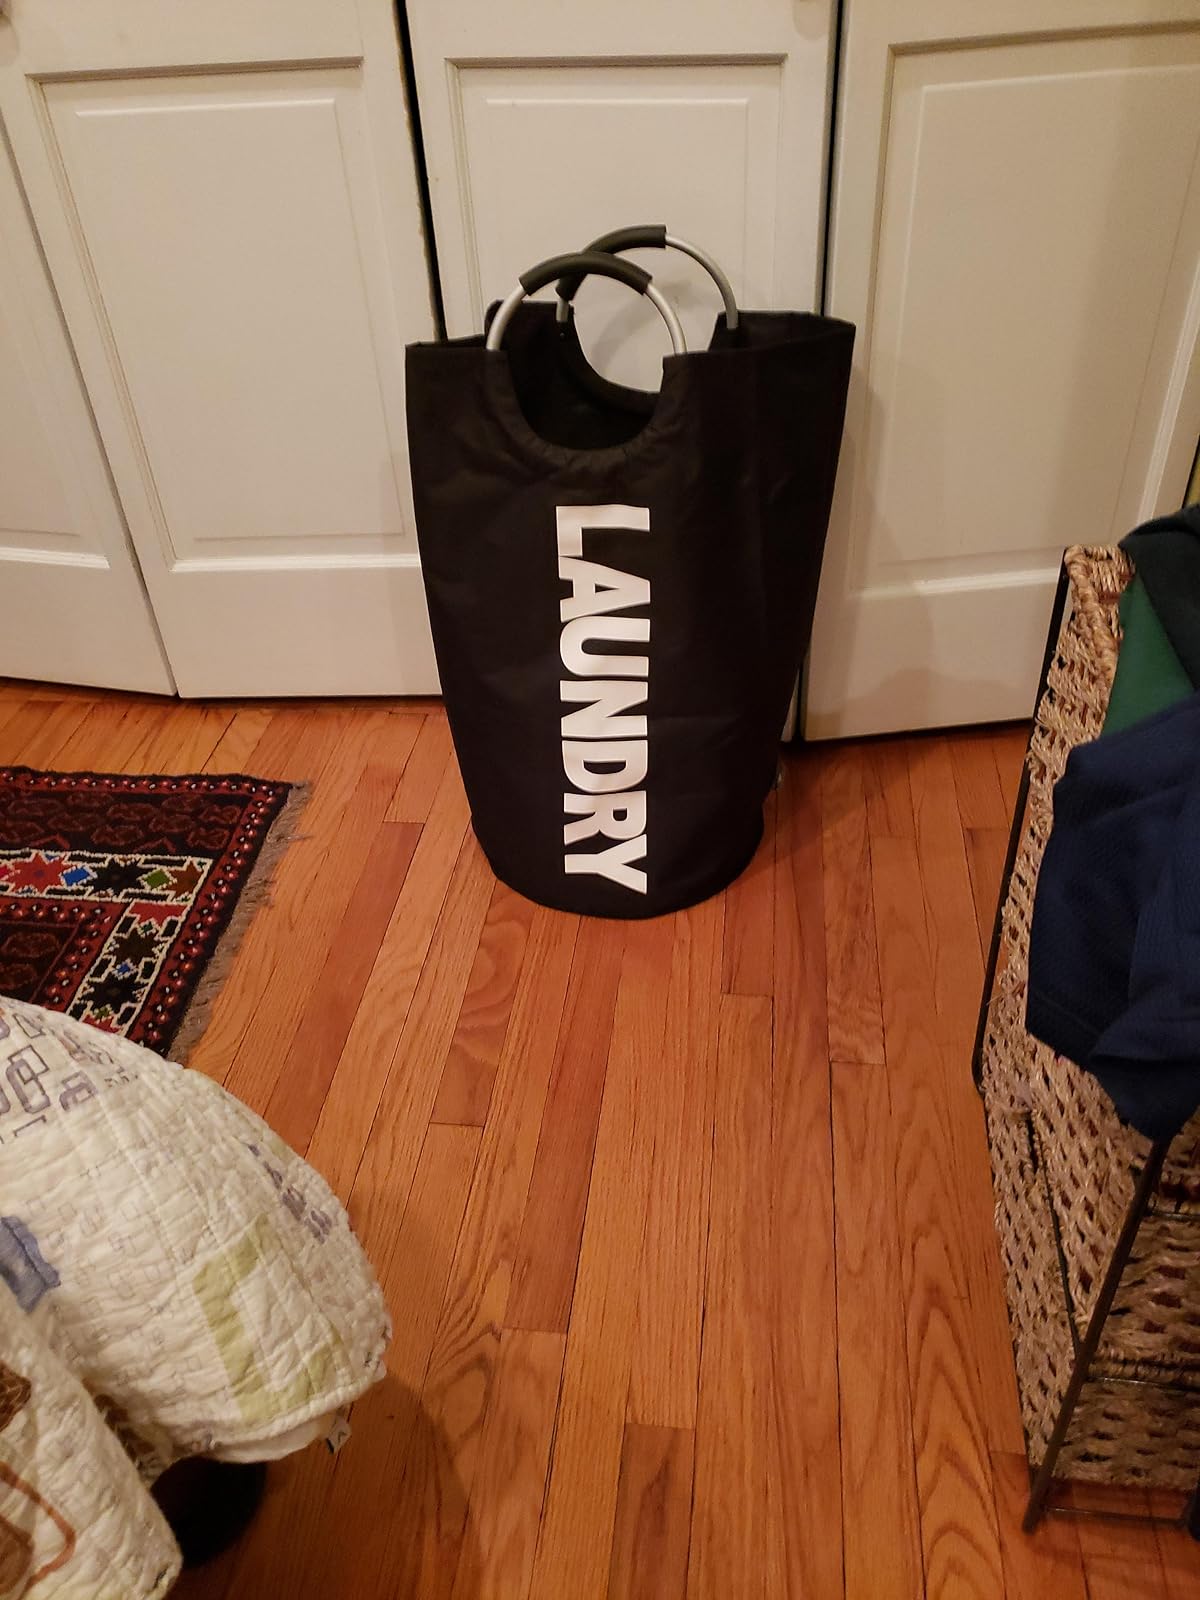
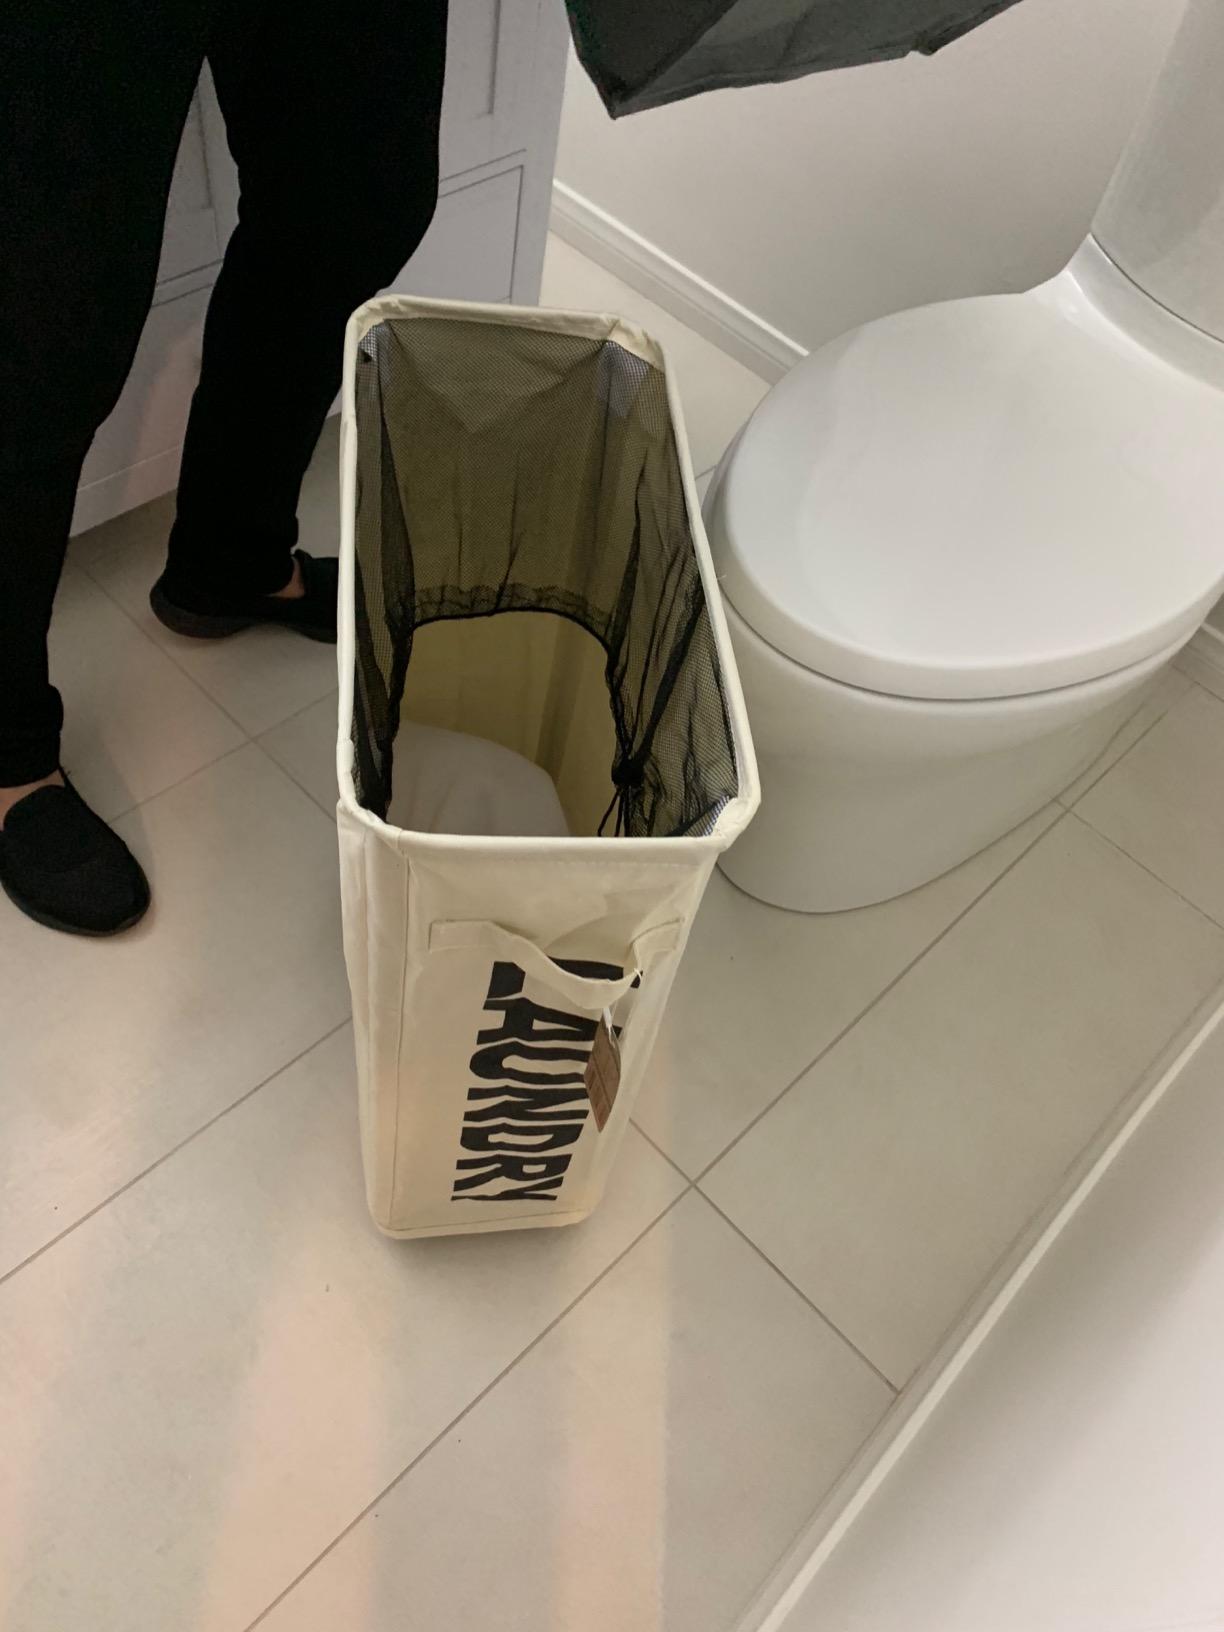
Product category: items_hamper
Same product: no